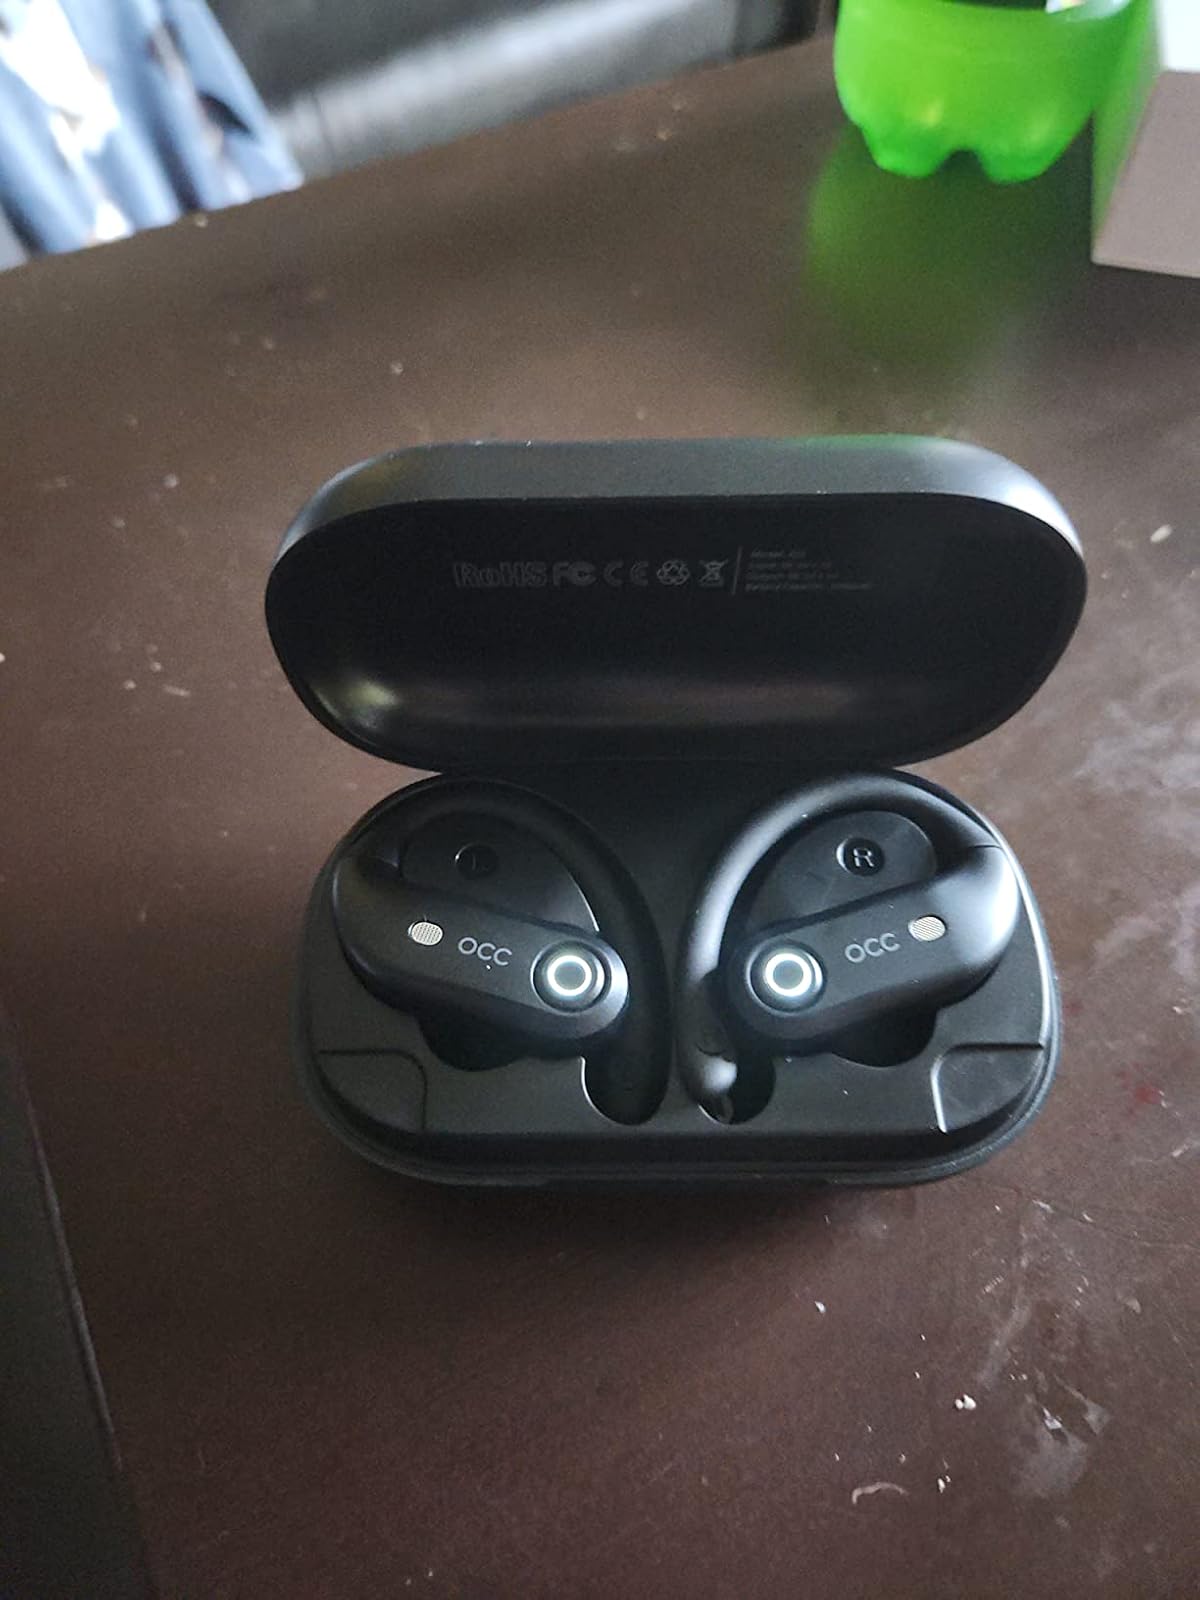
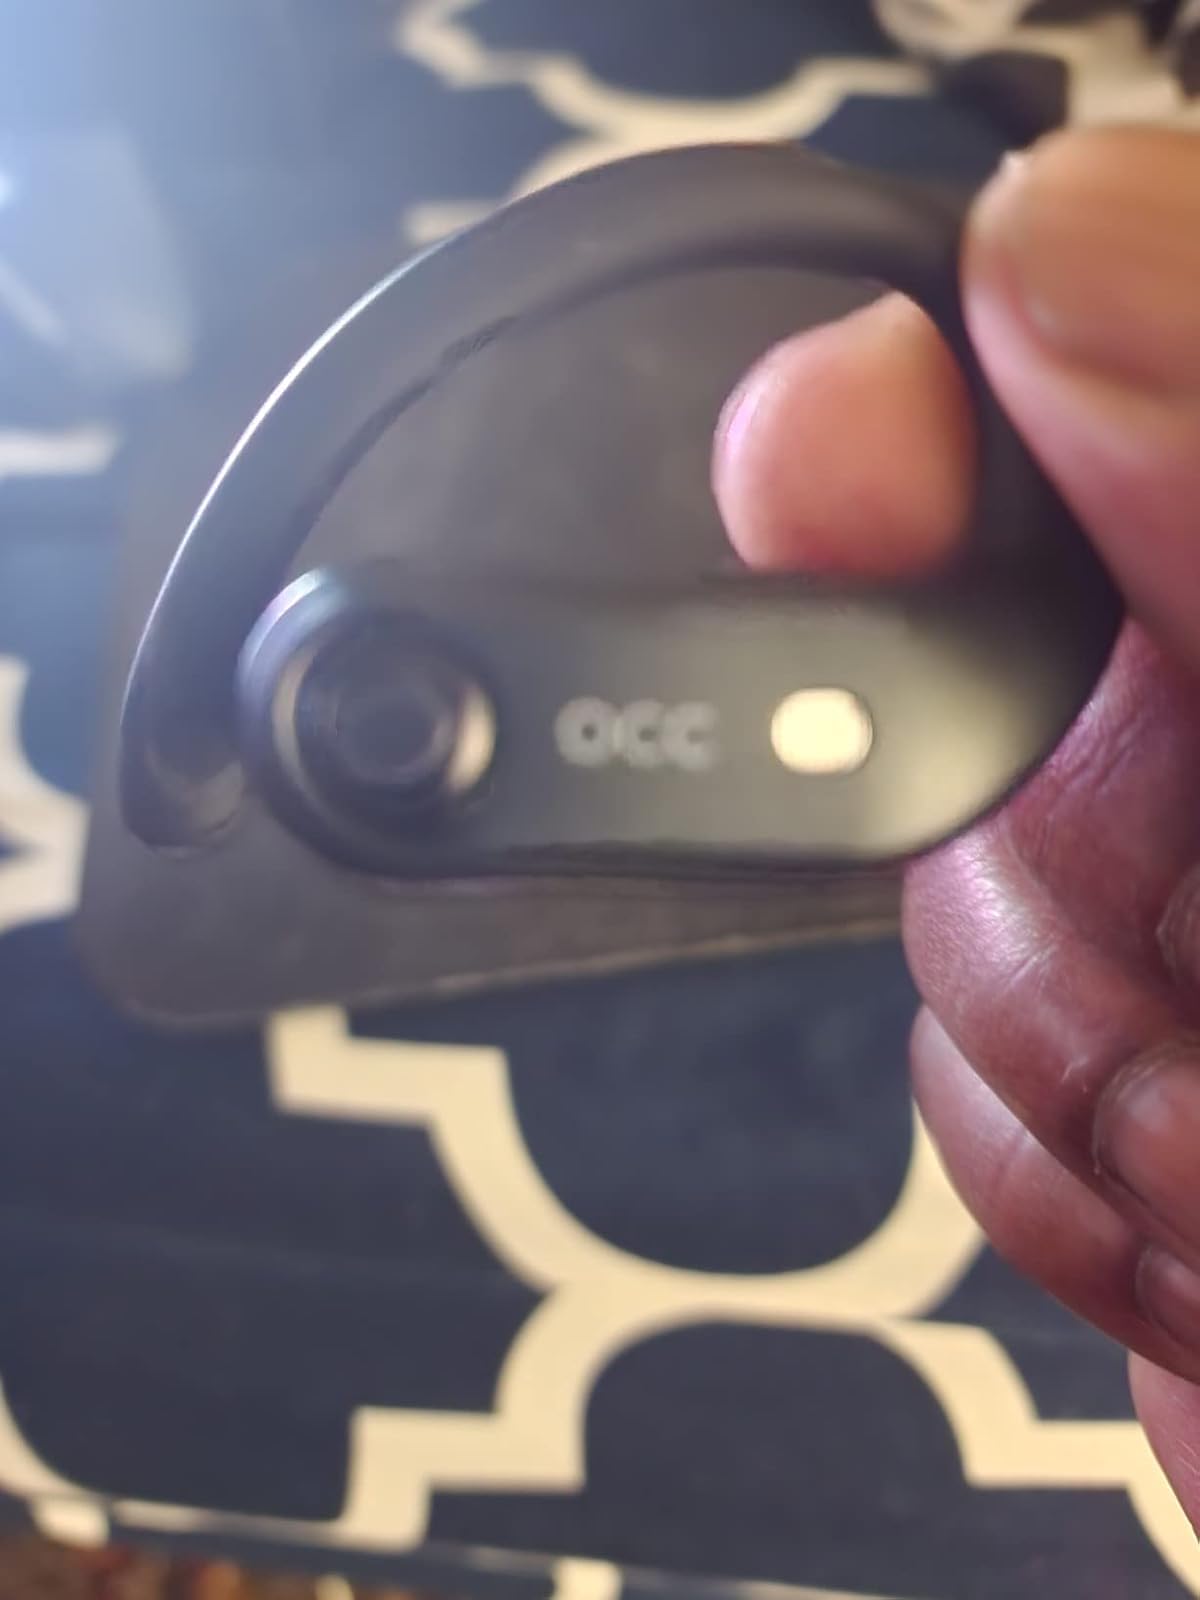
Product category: earbuds
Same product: yes